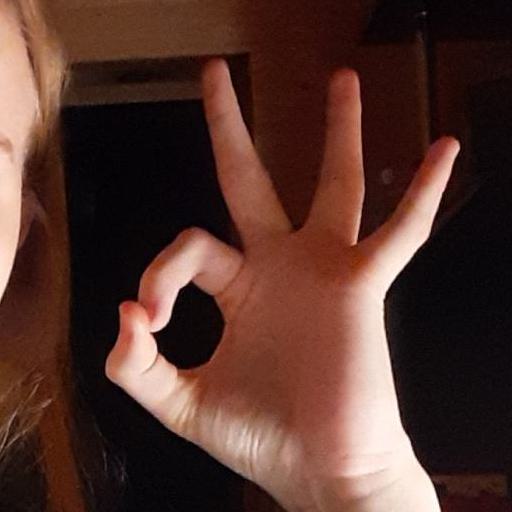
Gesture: ok